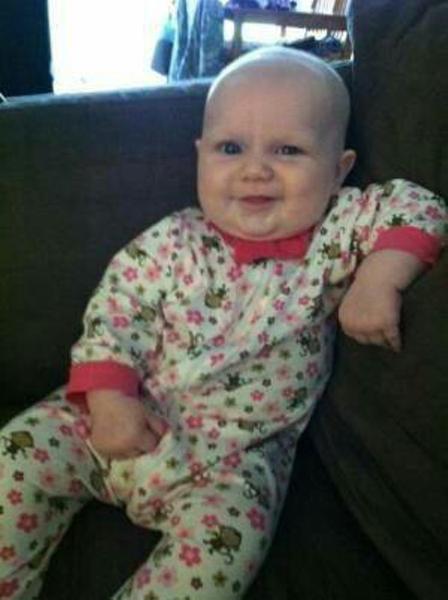
回答: 今日から離乳食?あんなベチャベチャしたもん食えっかよ!俺らにはやっぱり一番搾り生だぜ